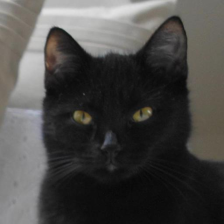
Label: animals